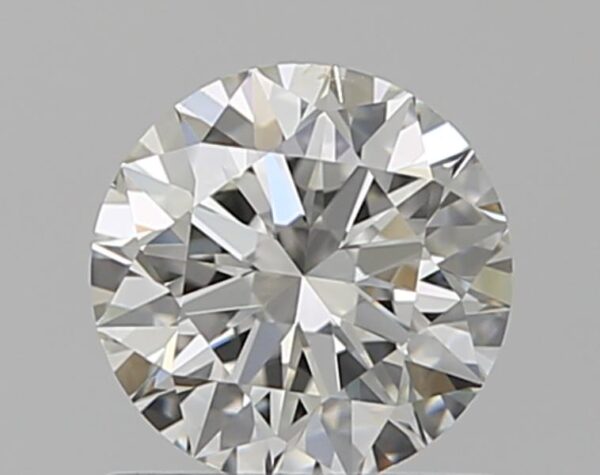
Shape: round
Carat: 0.7
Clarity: VS2
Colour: I
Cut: EX
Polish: EX
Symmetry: EX
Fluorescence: F
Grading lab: GIA
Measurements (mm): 5.66 x 5.68 x 3.52